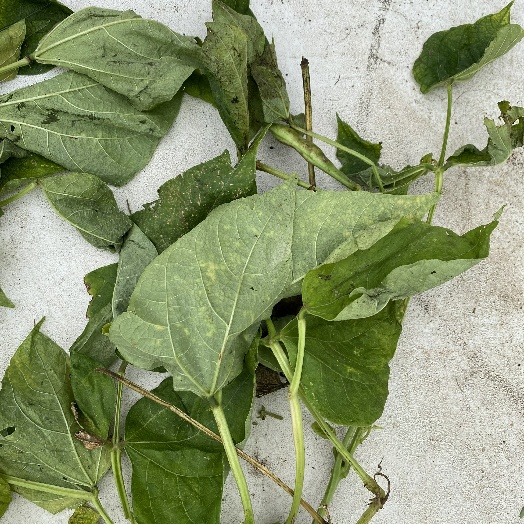
Label: Vegetation